Von Miller

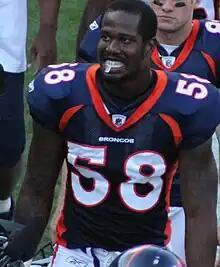
Miller with the Denver Broncos in 2011

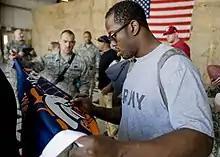
Miller signing autographs for U.S. troops at the Transit Center at Manas, 2013

In March 2011, Miller was selected to represent top-flight rookies in the NFL Labor Union talks. He was persuaded by former NFL running back LaDainian Tomlinson to join the lawsuit. During the Texas A&M Pro Day, one scout compared him to Hall of Famer Derrick Thomas, while Bengals defensive coordinator Mike Zimmer compared him to Cardinals linebacker Joey Porter. NFL Network Analyst Mike Mayock, who rated Miller as the second-best player in the draft, stated that Miller reminded him of a smaller version of DeMarcus Ware. Miller's then-personal trainer, Dan Brandenburg, who also worked with first-round picks Clay Matthews III and Sean Weatherspoon, stated Miller is the best athlete of all three.